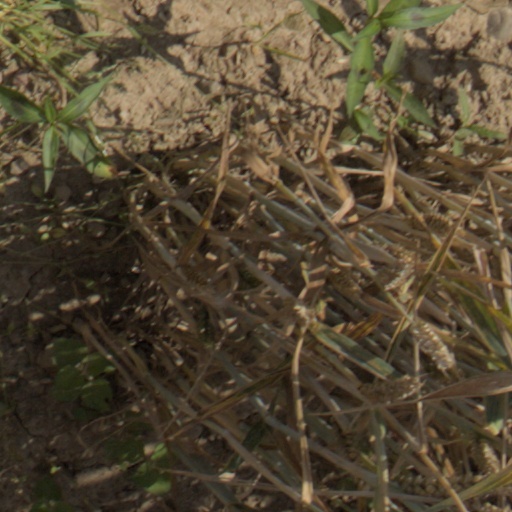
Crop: wheat